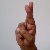
The image shows a hand gesture representing the letter 'R' in Indian Sign Language.